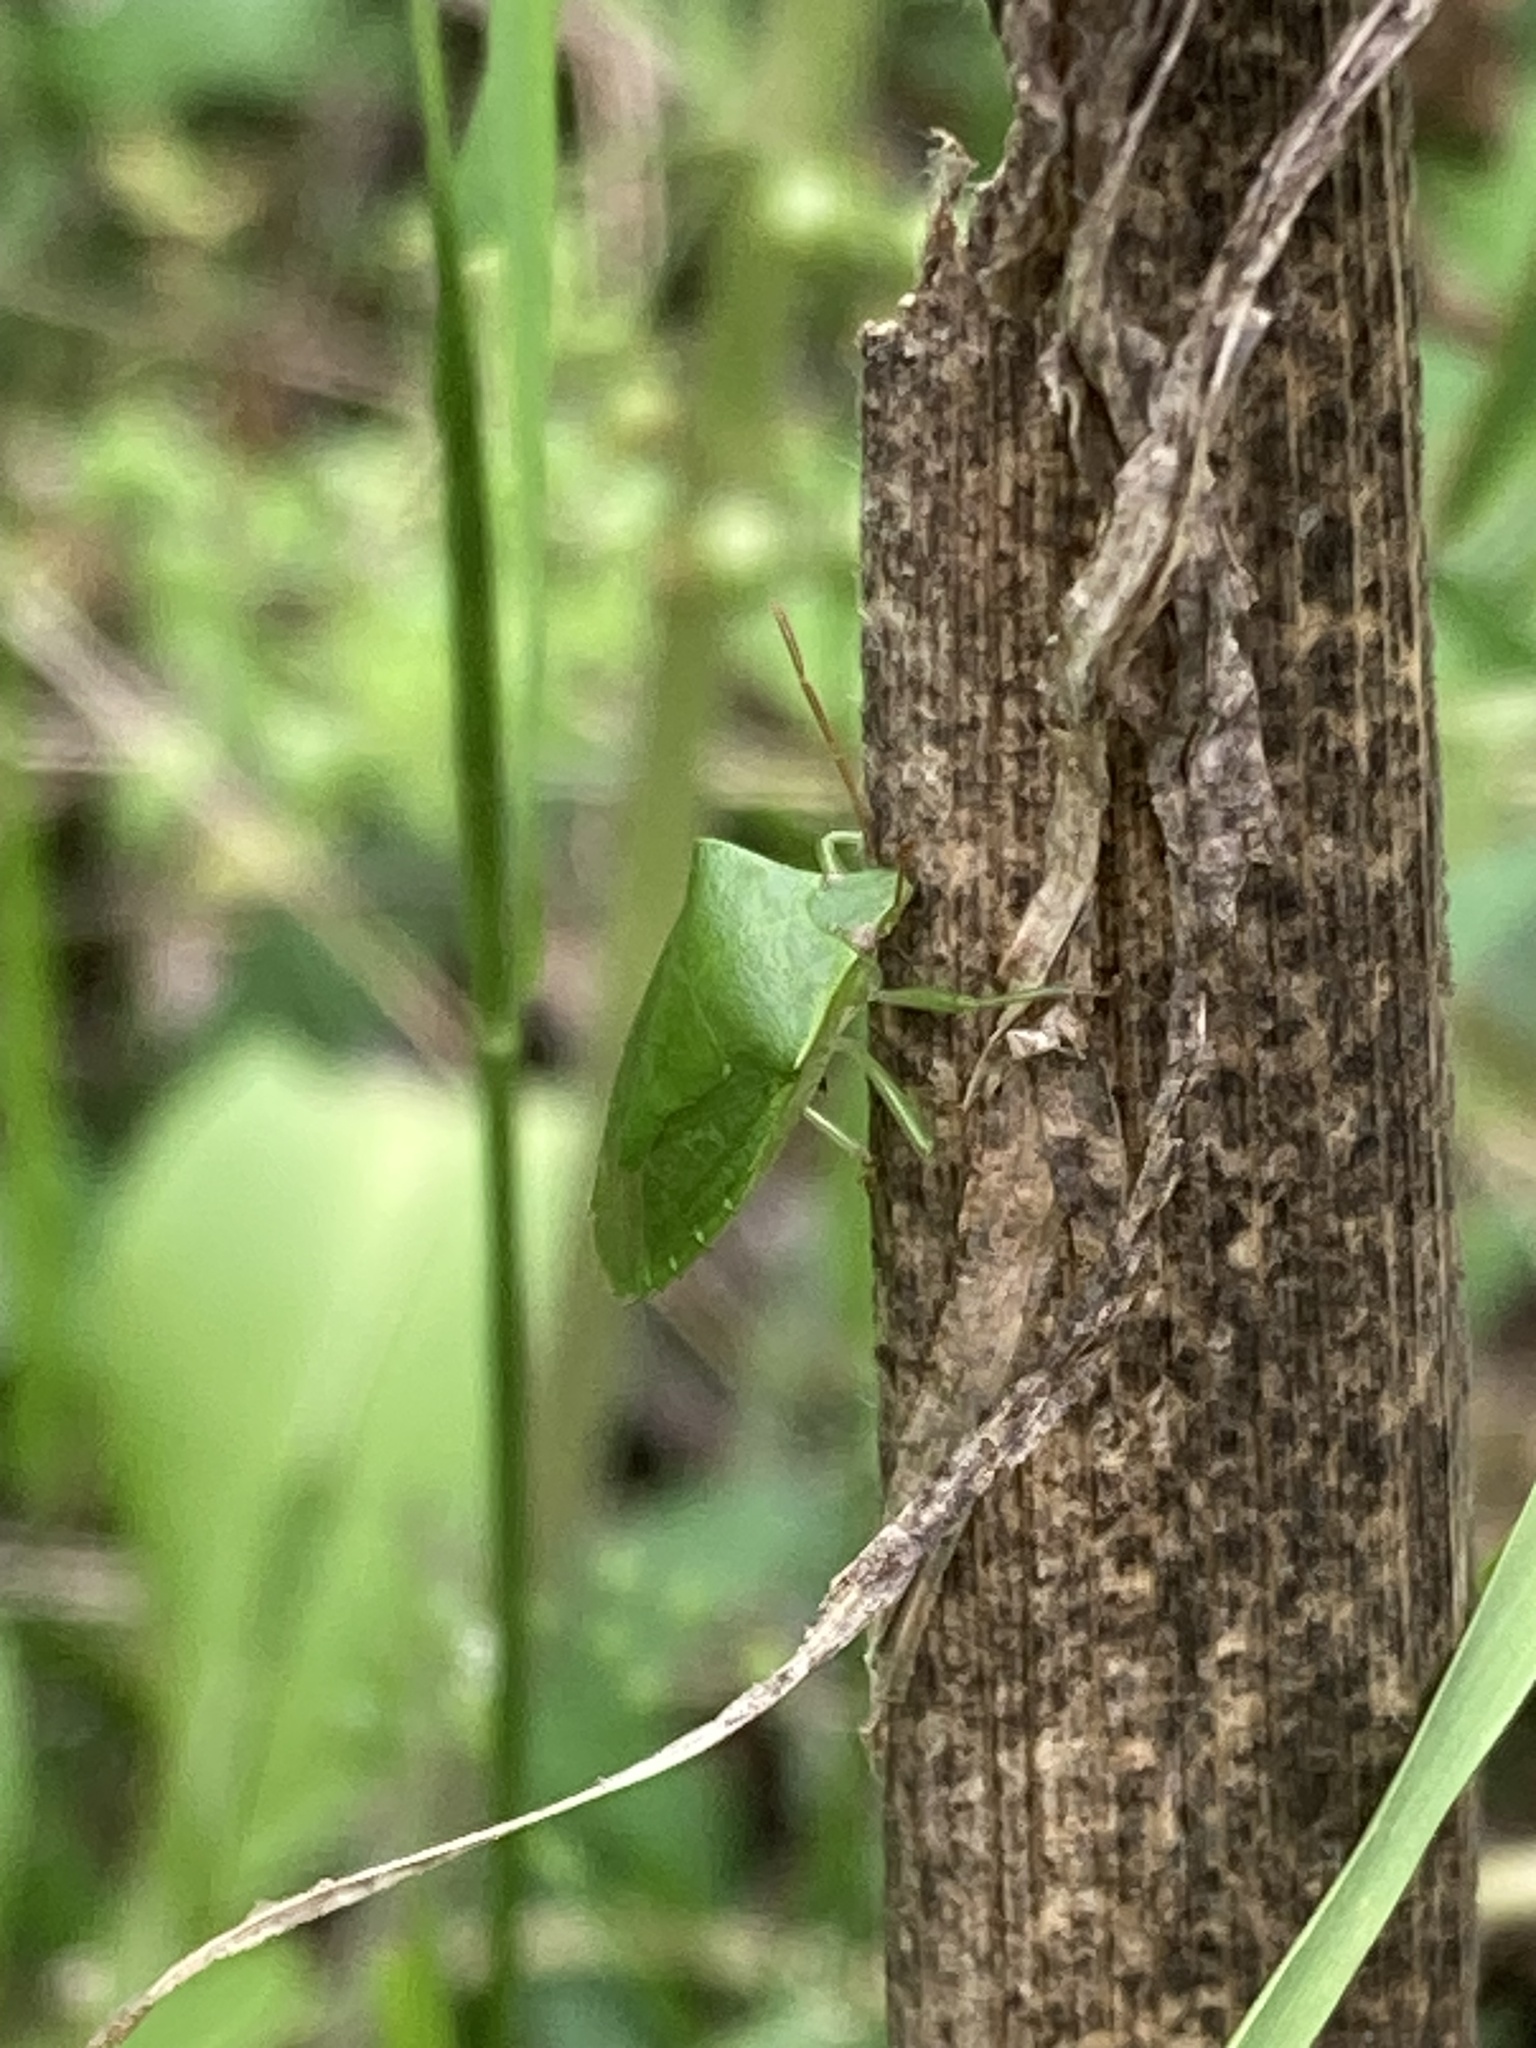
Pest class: stink_bug